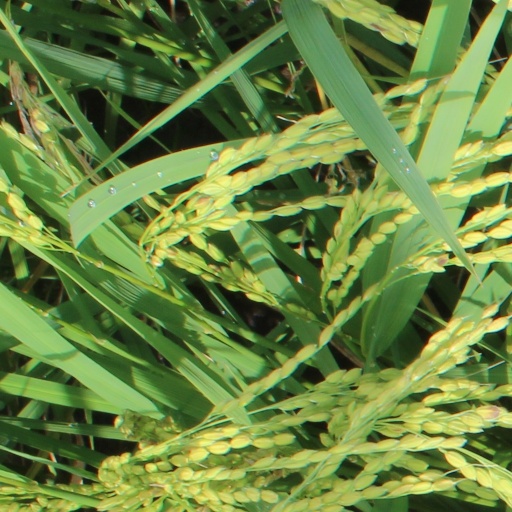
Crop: rice